Proposed flags of Taiwan

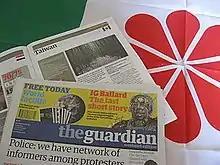
The hearts-in-harmony flag in the newspaper "The Guardian" in 2009.

The hearts-in-harmony flag was a prominent part of the plot in the episode "A Change Is Gonna Come" of the TV series "The West Wing".